RAF Fighter Command

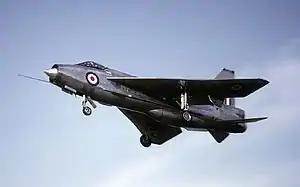
The supersonic fighter English Electric Lightning, a mainstay of Fighter Command during the Cold War years

In the aftermath of World War II, the role of Fighter Command was still to protect the UK from air attack. Only the threat had changed, from Germany to the Soviet Union. The Cold War saw the possibility of Soviet Air Forces bombers attacking the UK. A Canadian fighter wing, No. 1 Wing, arrived at RAF North Luffenham in late 1951 to bolster NATO's strength, and was in a position to assist Fighter Command until it relocated to bases in France and West Germany in 1954–55. After 1949, those Soviet bombers could be carrying nuclear weapons, and so intercepting them was crucial if the UK was to be saved during a war. A long succession of fighter aircraft saw service with Fighter Command during the 1950s and 1960s, including the Gloster Meteor, Hawker Hunter, Gloster Javelin and English Electric Lightning.